Henry F. Schricker

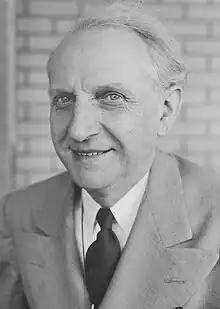
Schricker During His First Term

Henry Frederick Schricker (August 30, 1883 – December 28, 1966) was an American politician who served as the 36th and 38th Governor of the U.S. state of Indiana from 1941 to 1945 and from 1949 to 1953. He is the only Indiana governor elected to two non-consecutive terms, and the only governor between 1852 and 1977 to be elected to more than one term in office. His terms were marked by strong opposition party control of the Indiana General Assembly, which attempted to remove powers from the governor that had been granted during the Great Depression. Schricker fought the attempt in the state courts, and although his power was significantly reduced, the Indiana Supreme Court ruled in the case of "Tucker v. Indiana" that the governor was the chief executive of the state, and the legislature could not pass legislation that interfered with the division of powers.